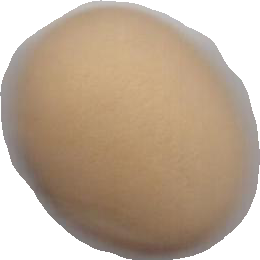
Variety: Anjasmoro